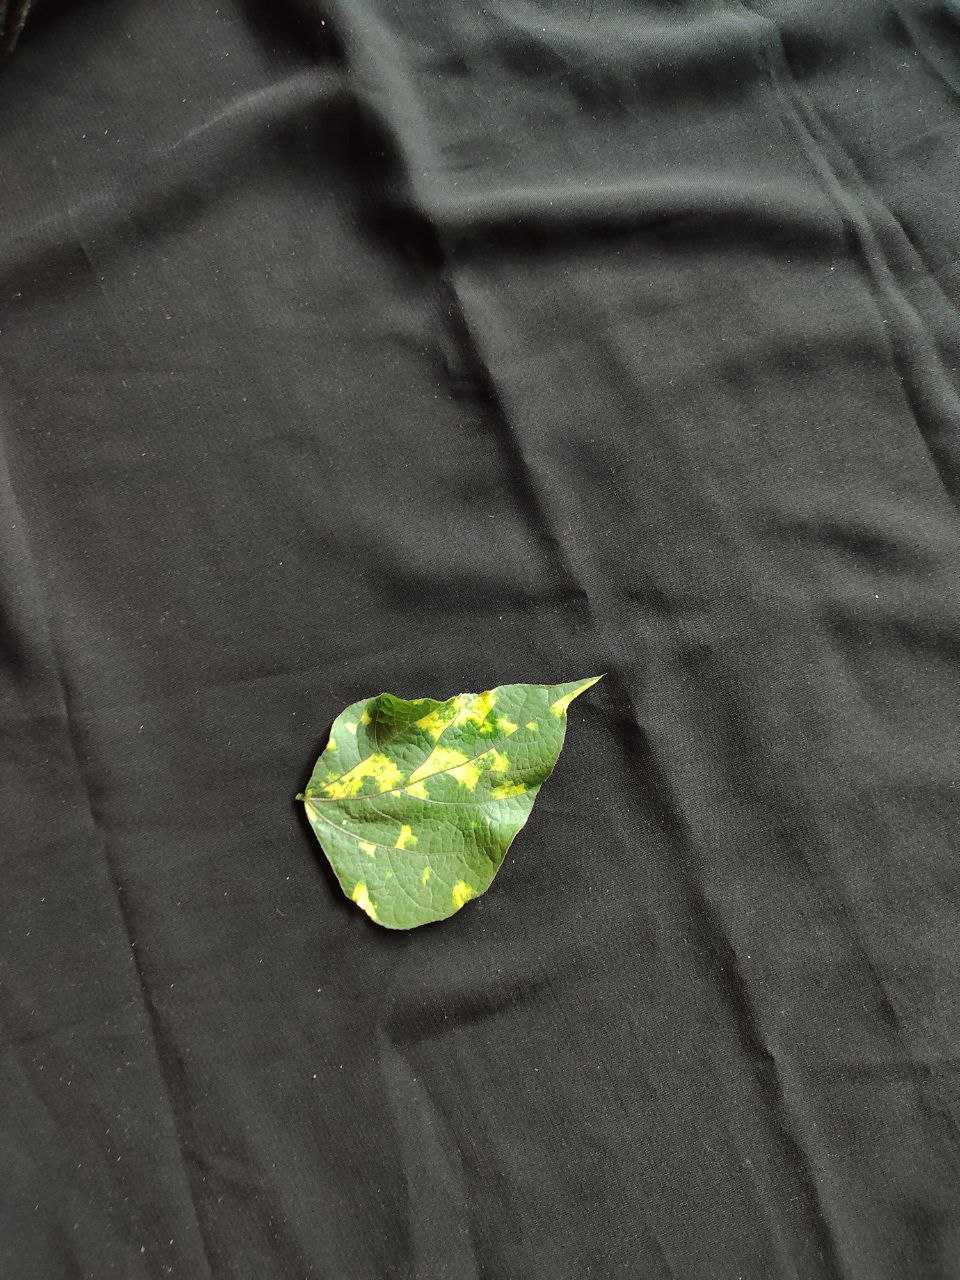
Crop: bean
Leaf condition: Mosaic Virus